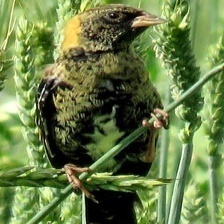
Species: BOBOLINK
Scientific name: DOLICHONYX ORYZIVORUS